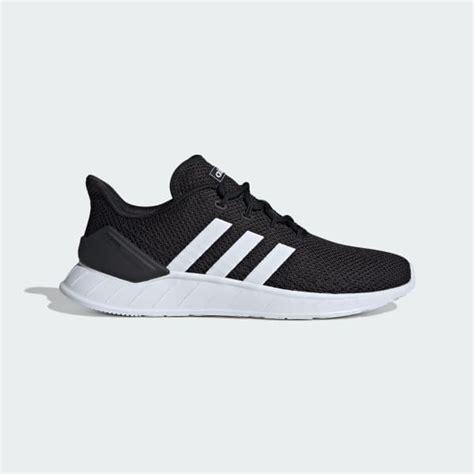
Brand: Adidas
Model: Questar Flow